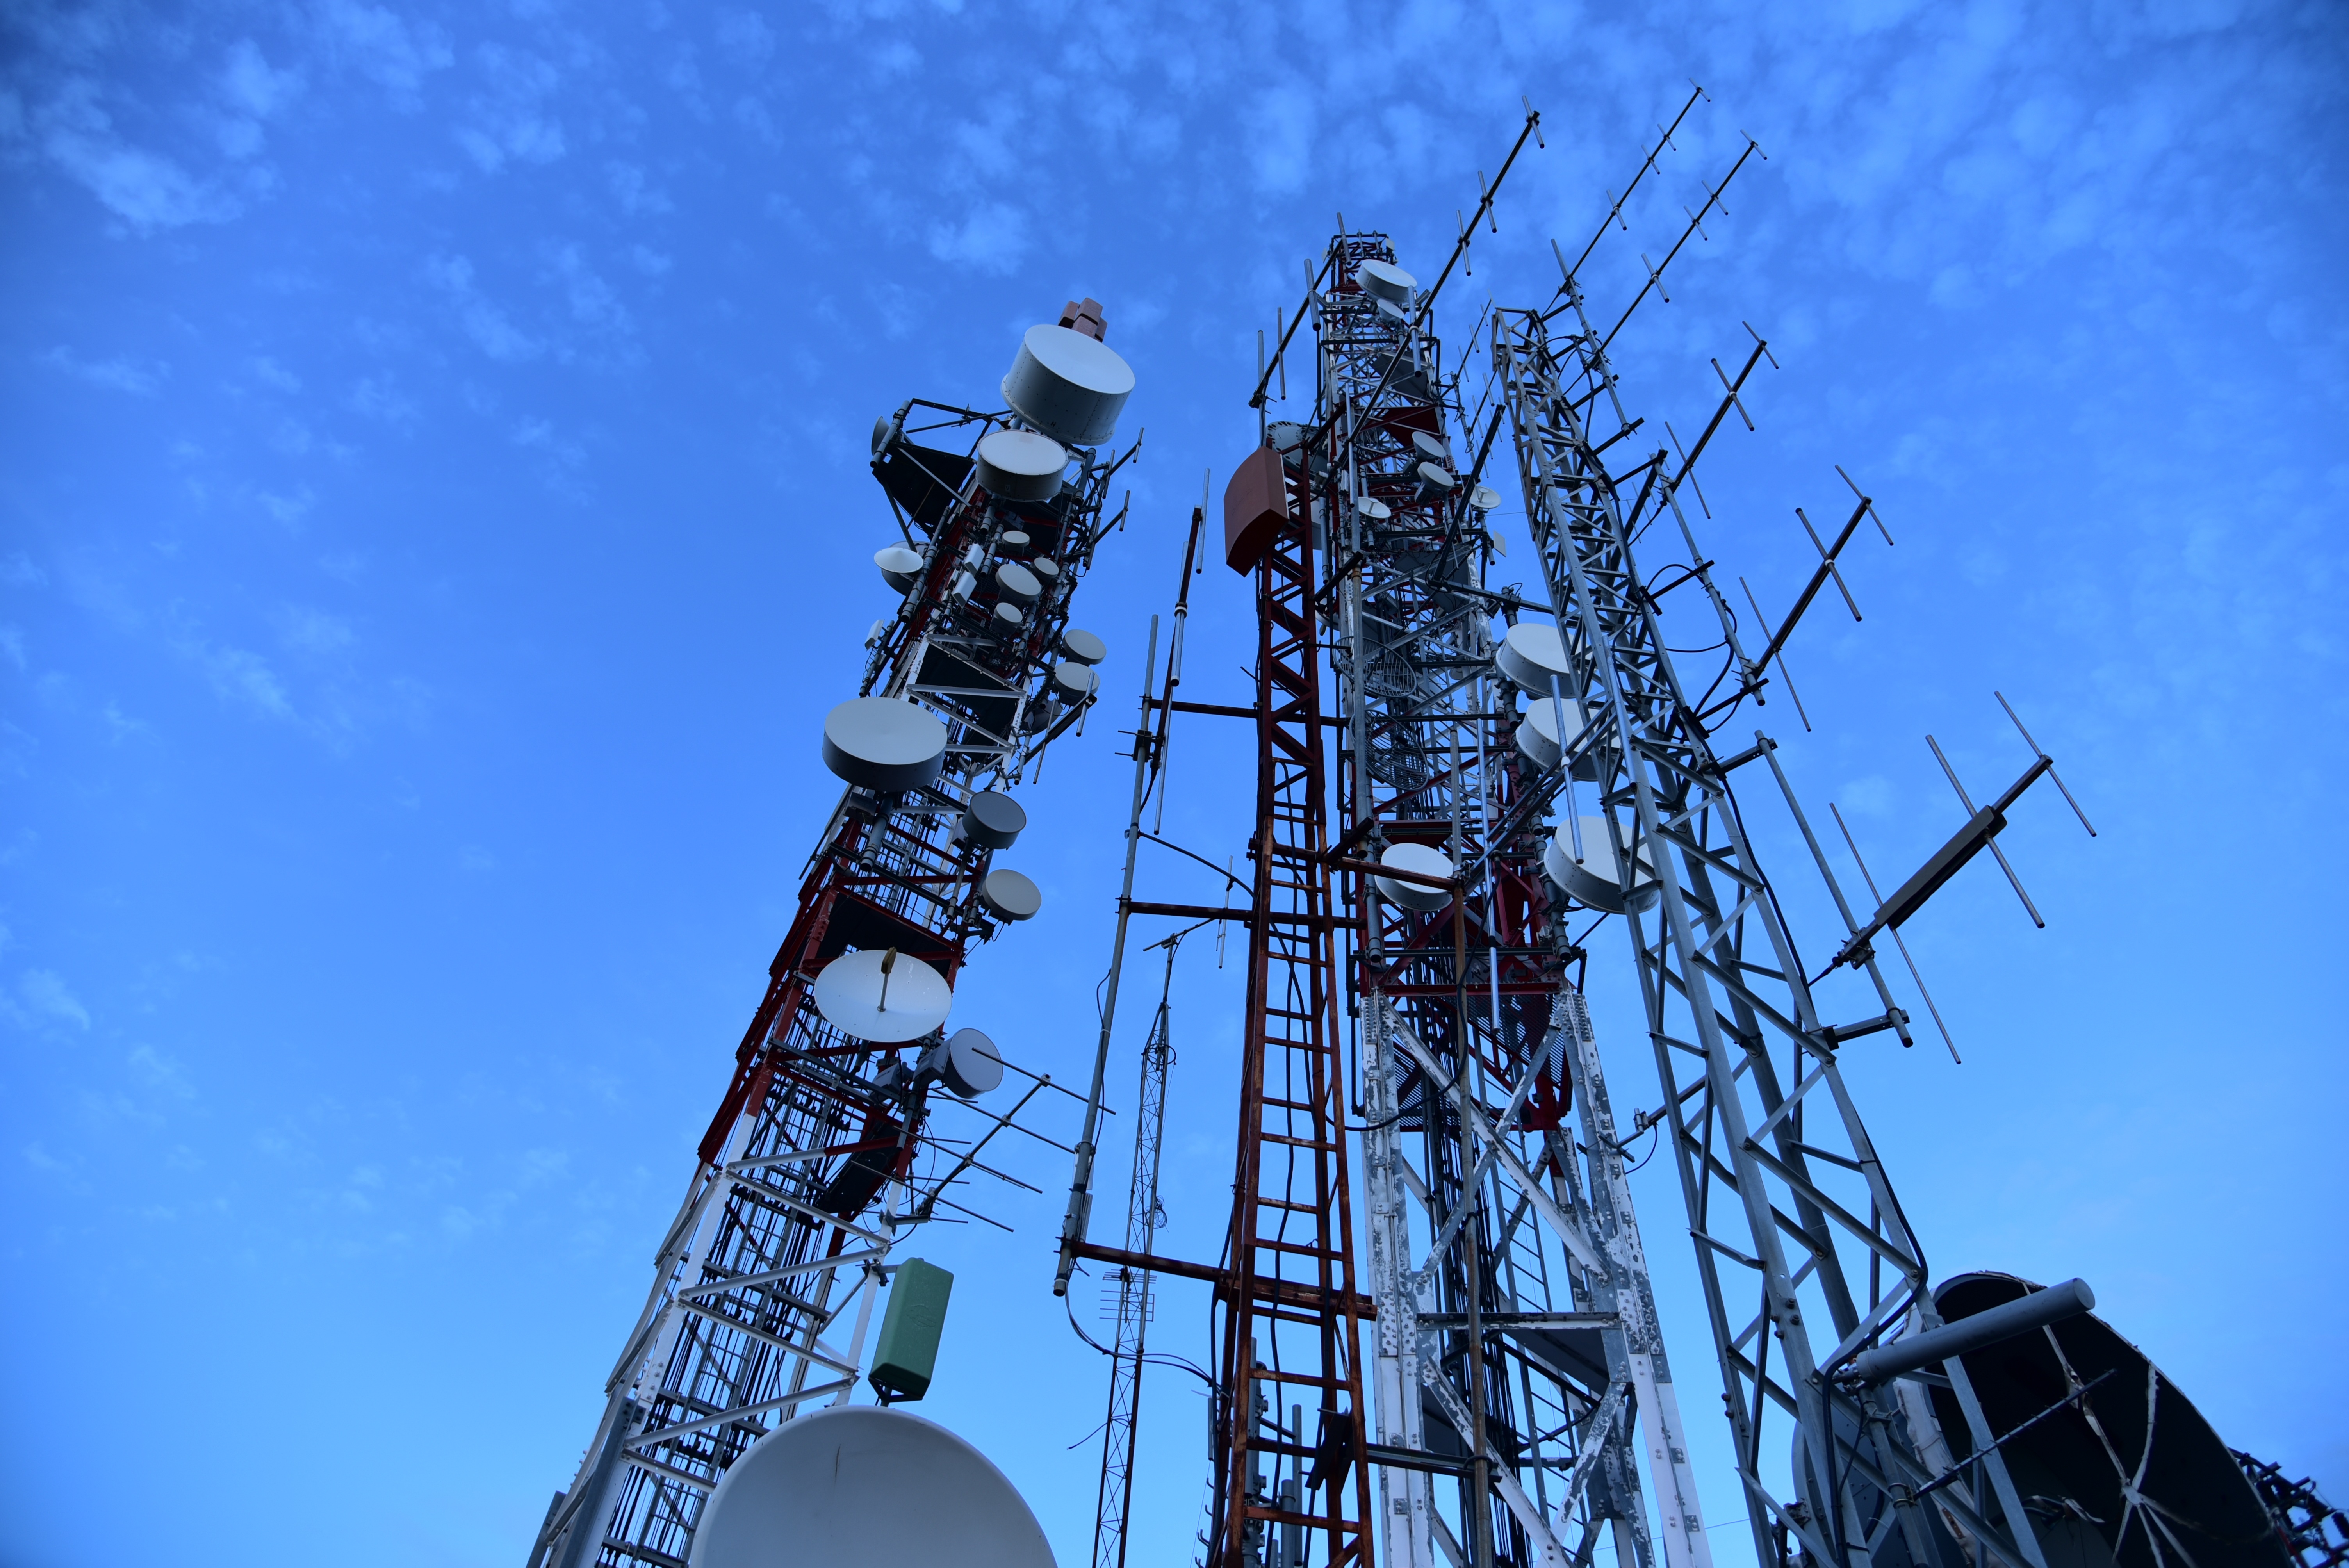
sky, skyscraper, vehicle, tower, mast, blue, industry, electricity, energy, communications, transmission tower, repeater, atmosphere of earth, outdoor structure, electrical supply, electronics accessory, overhead power line